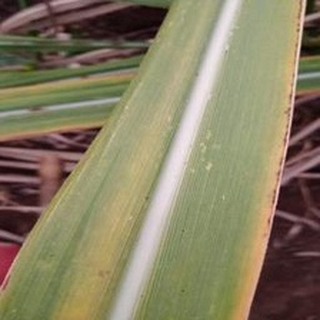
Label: sugarcane_yellow_leaf_disease